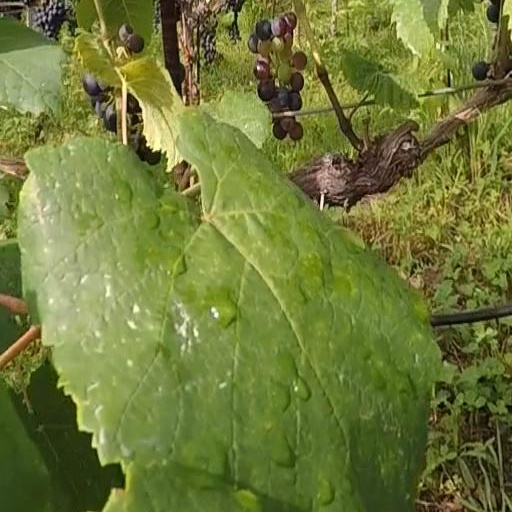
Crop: grape